Akram Shammaa

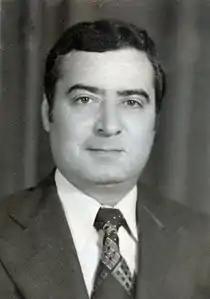
Prince Akram Shammaa Al Zengi Prince of Zengid Dynasty

Prince Akram Shammaa Al Zengi (Mohammad Akram Bin Mostafa Bin Mohammad Shammaa Al Zengi III; Arabic: محمد اكرم شماع بن مصطفى بن محمد شماع الزنكي; August 8, 1930 – June 9, 2012) was a Prince of Al Zengid Dynasty. He was a politician, lawyer and real estate investor. He was a descendant of the Zengid Dynasty that ruled Syria and parts of Iraq between 1127 and 1234